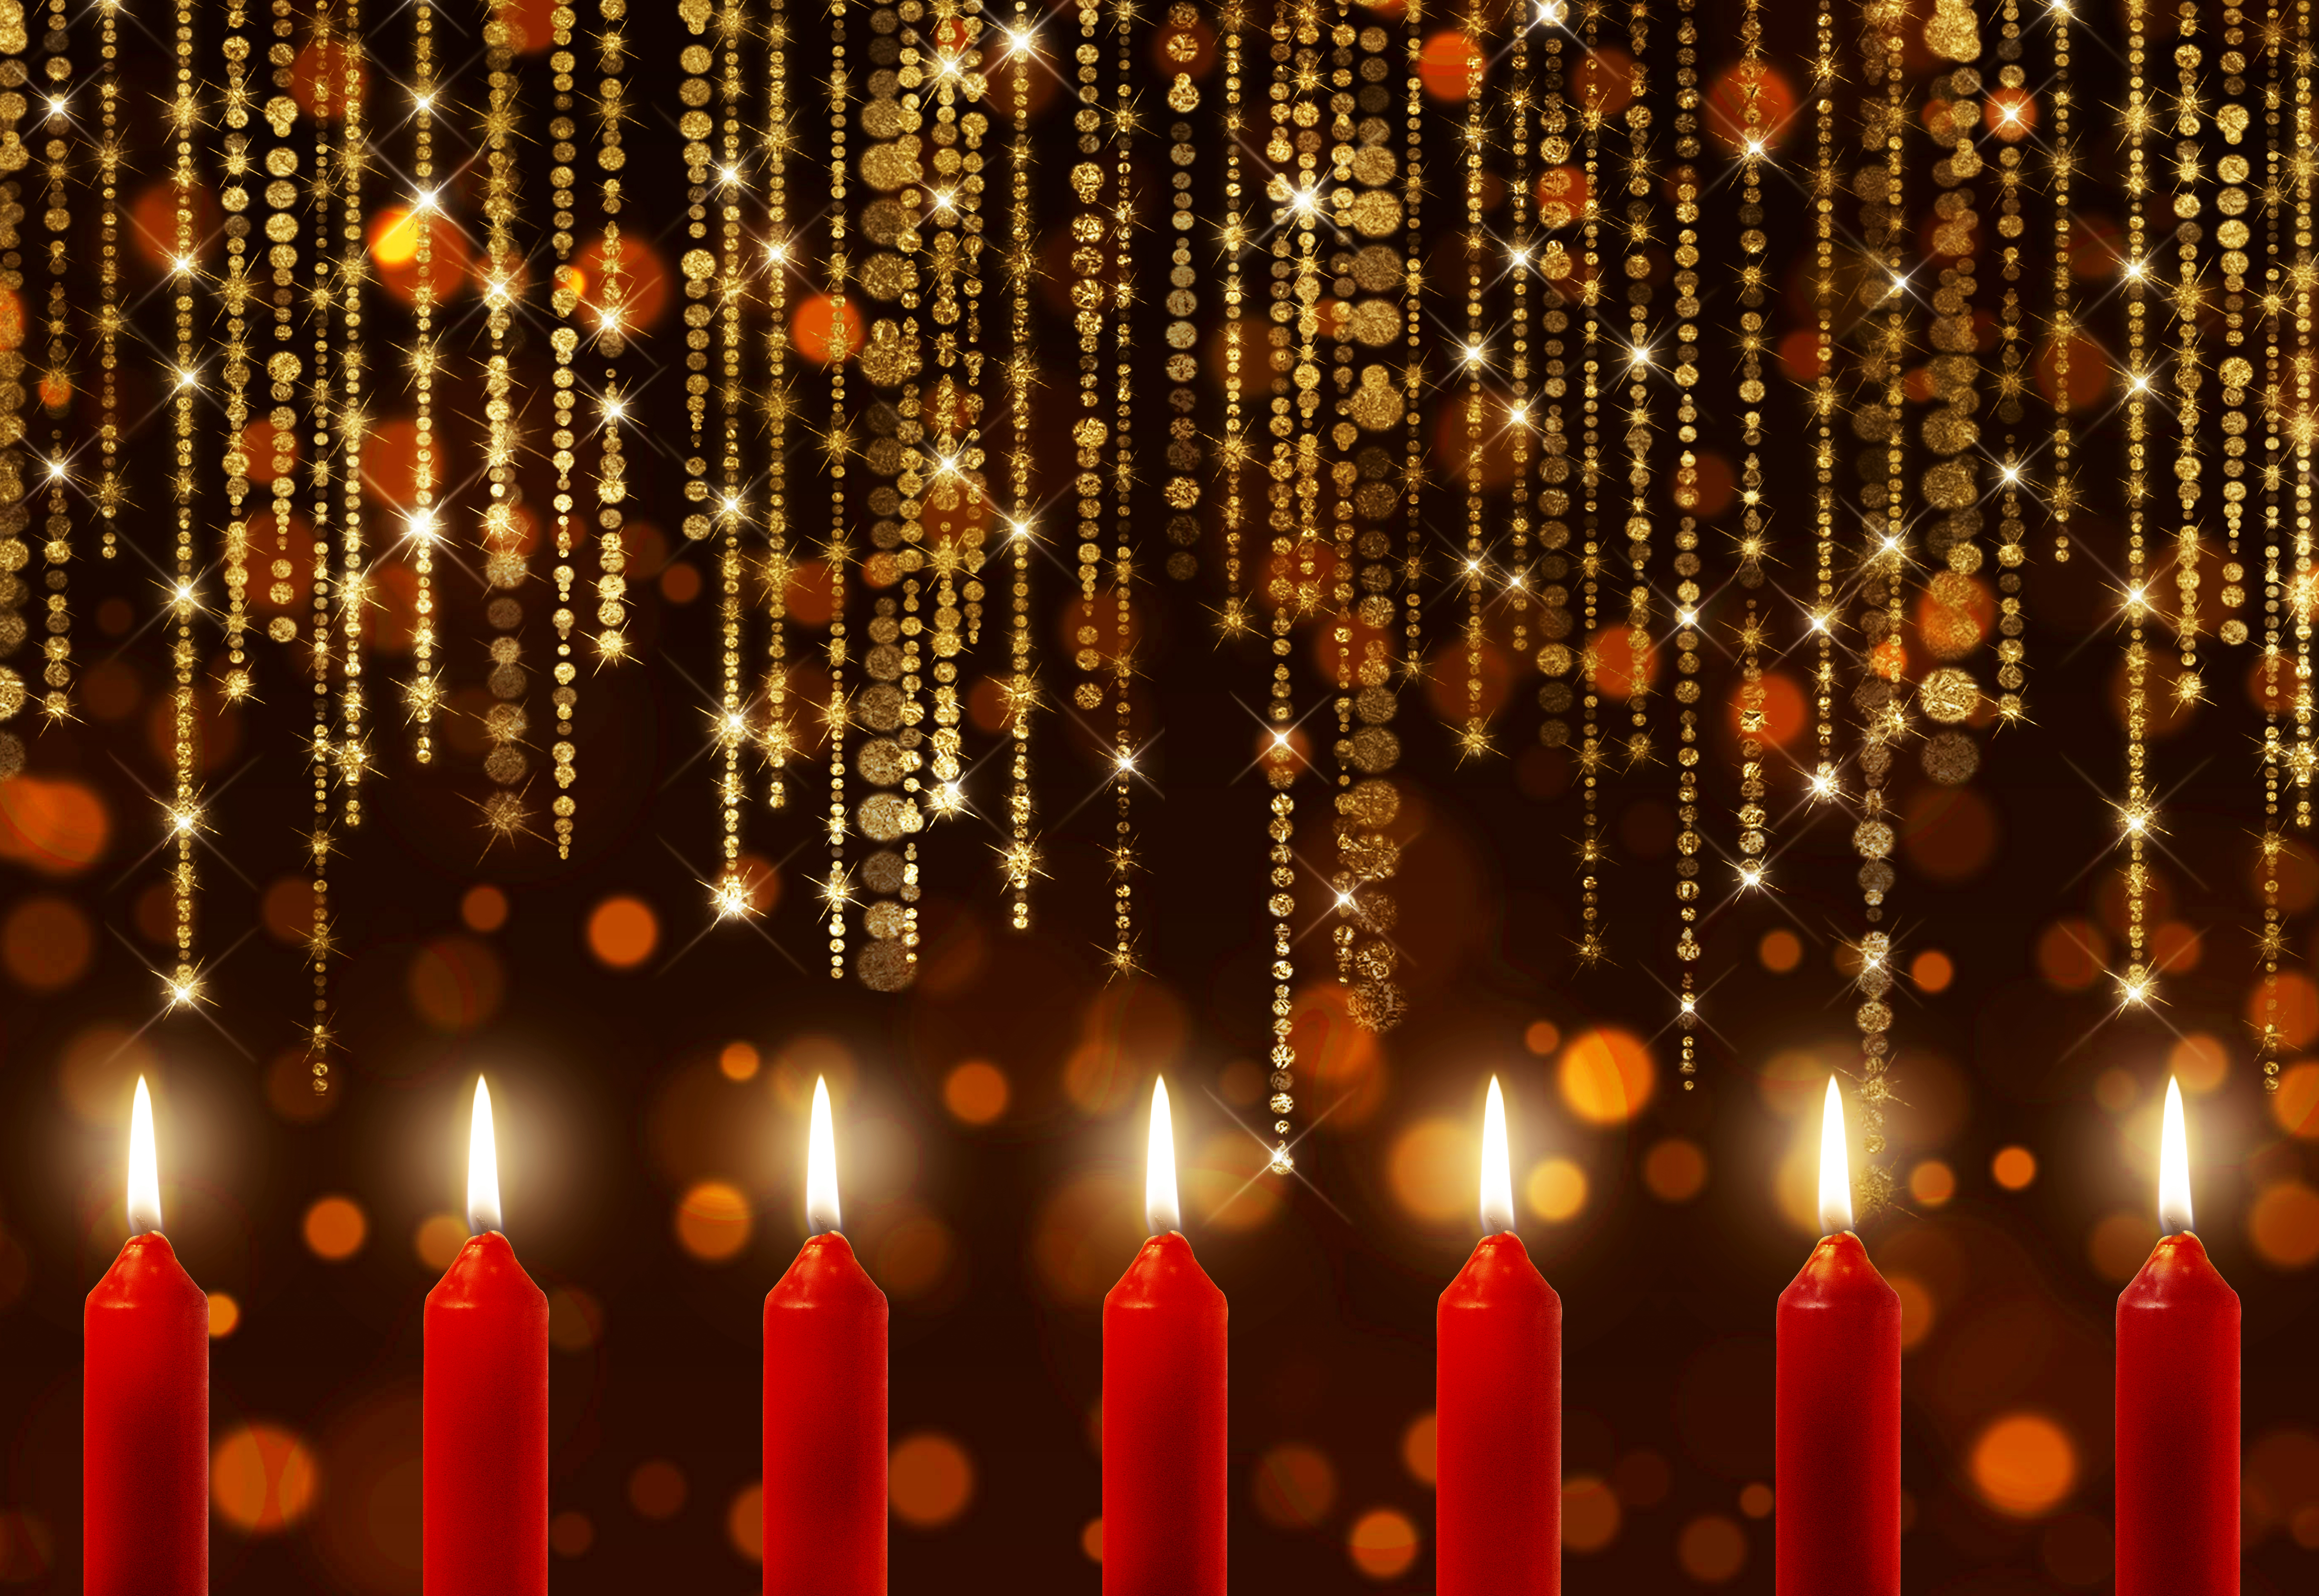
candle, bokeh, candlelight, candle light, banner, decorative, background image, glow, red, brown, glitter, occasion, romantic, lighting, atmosphere, festive, christmas, birthday, light, night, tradition, darkness, christmas lights, fete, light fixture, computer wallpaper, decor